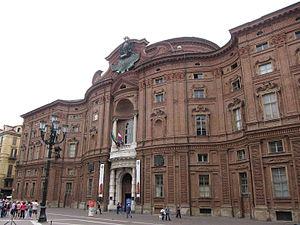
L'architecture baroque à Turin correspond à une période architecturale allant de la deuxième moitié du XVIᵉ siècle à la fin du XVIIᵉ siècle. La ville de Turin conserve aujourd'hui encore le caractère qu'a voulu lui donner le duc de Savoie Emmanuel-Philibert, qui, en 1562, transféra sa capitale de Chambéry à Turin et dut, à une époque où l'absolutisme commençait à s’épanouir, faire le choix d'une architecture affirmant l'autorité de l'État et du monarque. Les façades des palais sont ici beaucoup plus sobres et rigoureuses qu'à Rome. Le baroque est ici rationnel et donne à la ville un air de gravité.